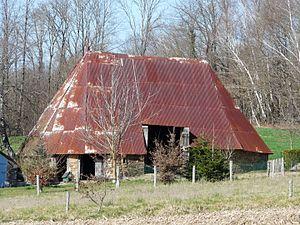
La grange ovale du Rouveix, Payzac, Dordogne, France.
Les granges ovalaires ou granges ovales sont des bâtiments agricoles français répartis sur une petite zone géographique, restreinte aux confins du Limousin et du Périgord. Nombreuses au XIXᵉ siècle, témoignages d'un passé révolu, il en reste peu au début du XXIᵉ siècle.